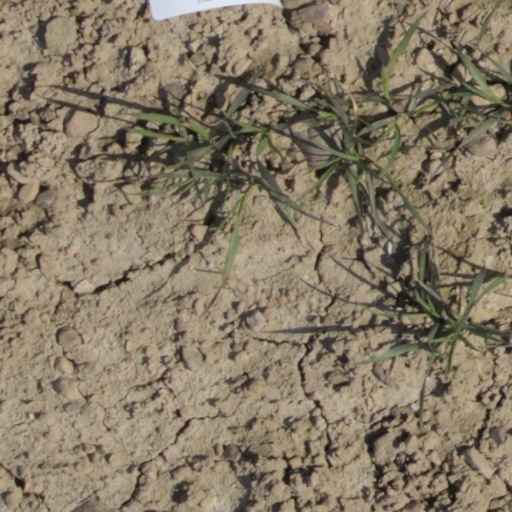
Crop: wheat